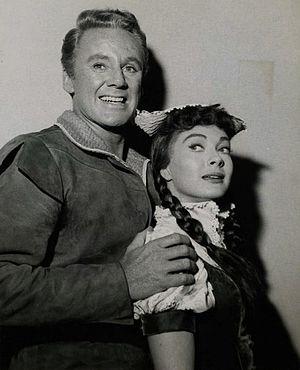
Lori Nelson, nom de scène de Dixie Kay Nelson, est une actrice américaine née le 15 août 1933 à Santa Fe et morte le 23 août 2020 à Los Angeles.